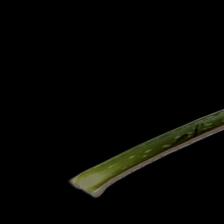
Plant: Aloe Vera